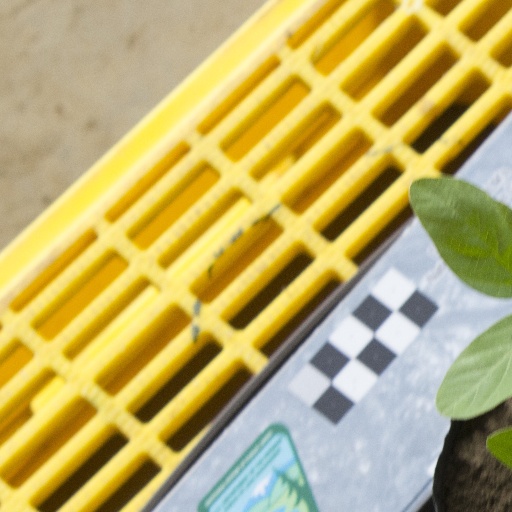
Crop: soybean